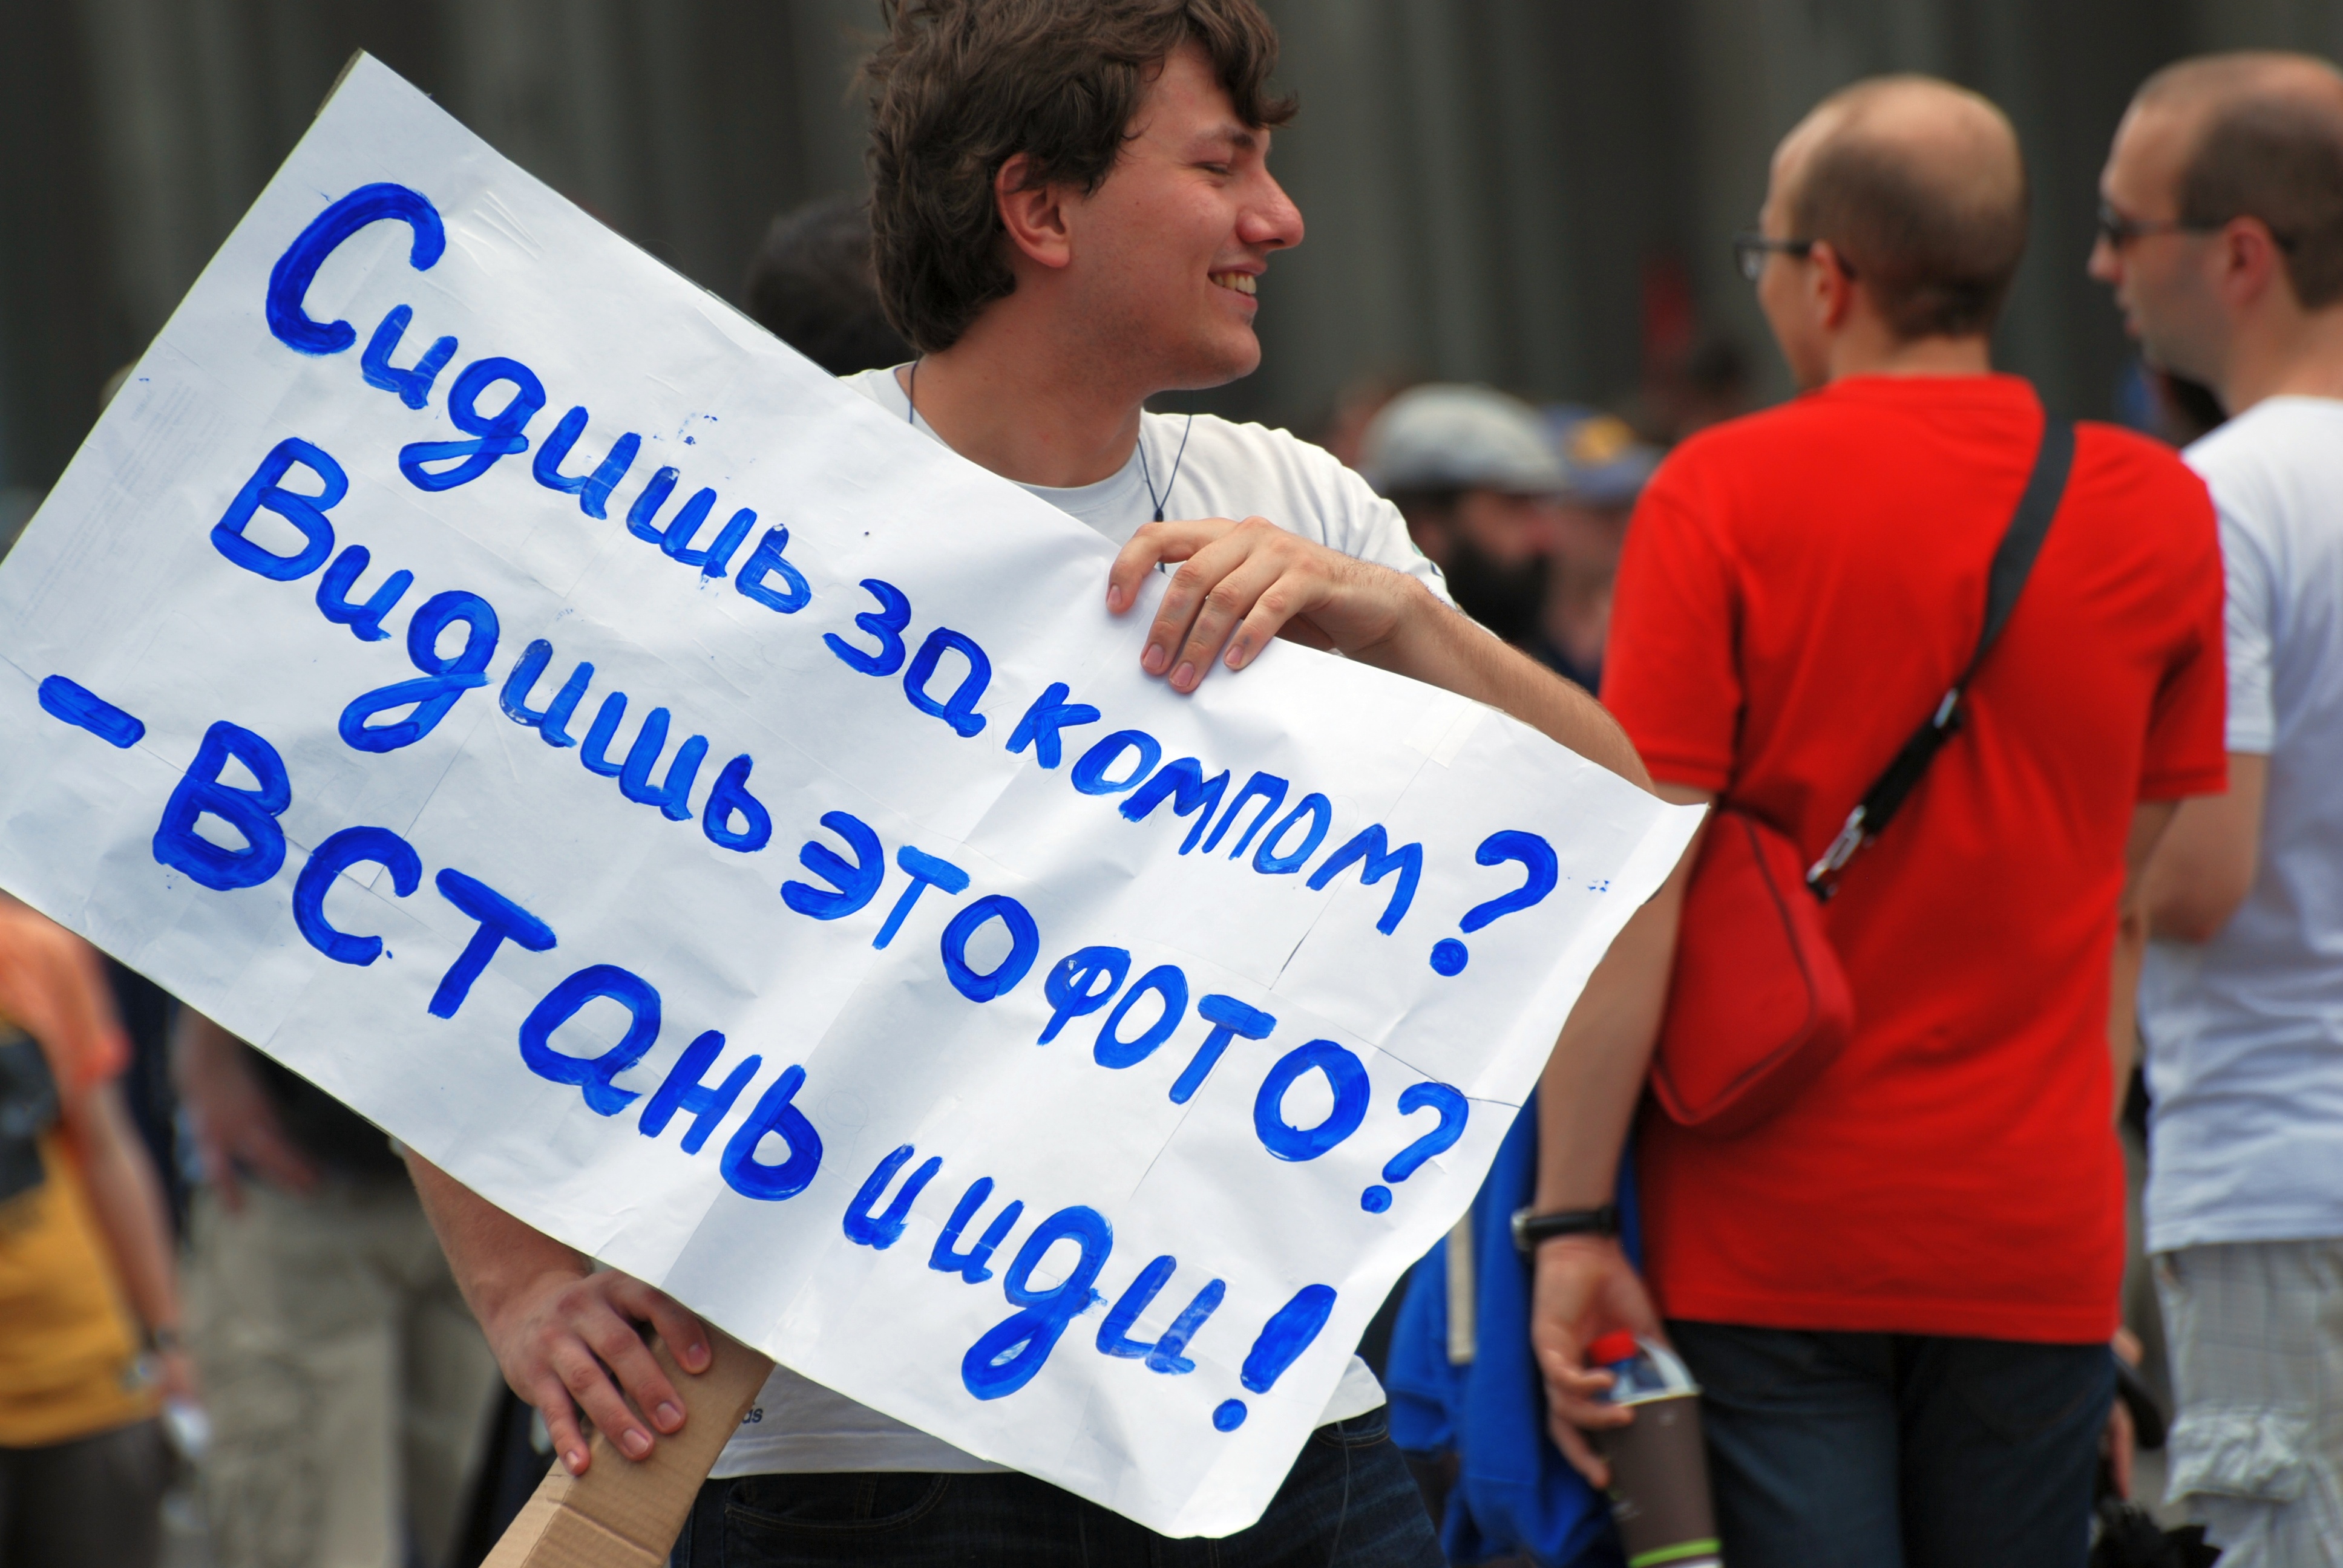
youth, community, education, demonstration, protest